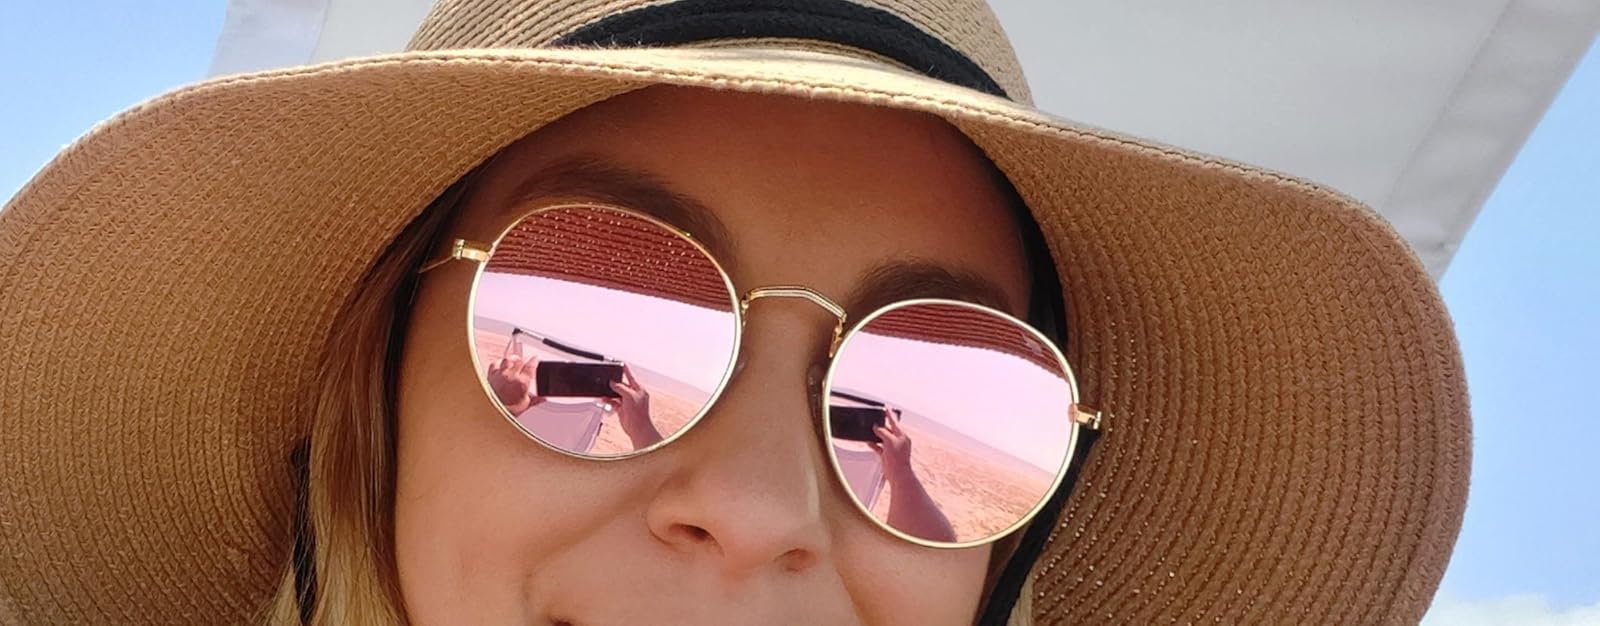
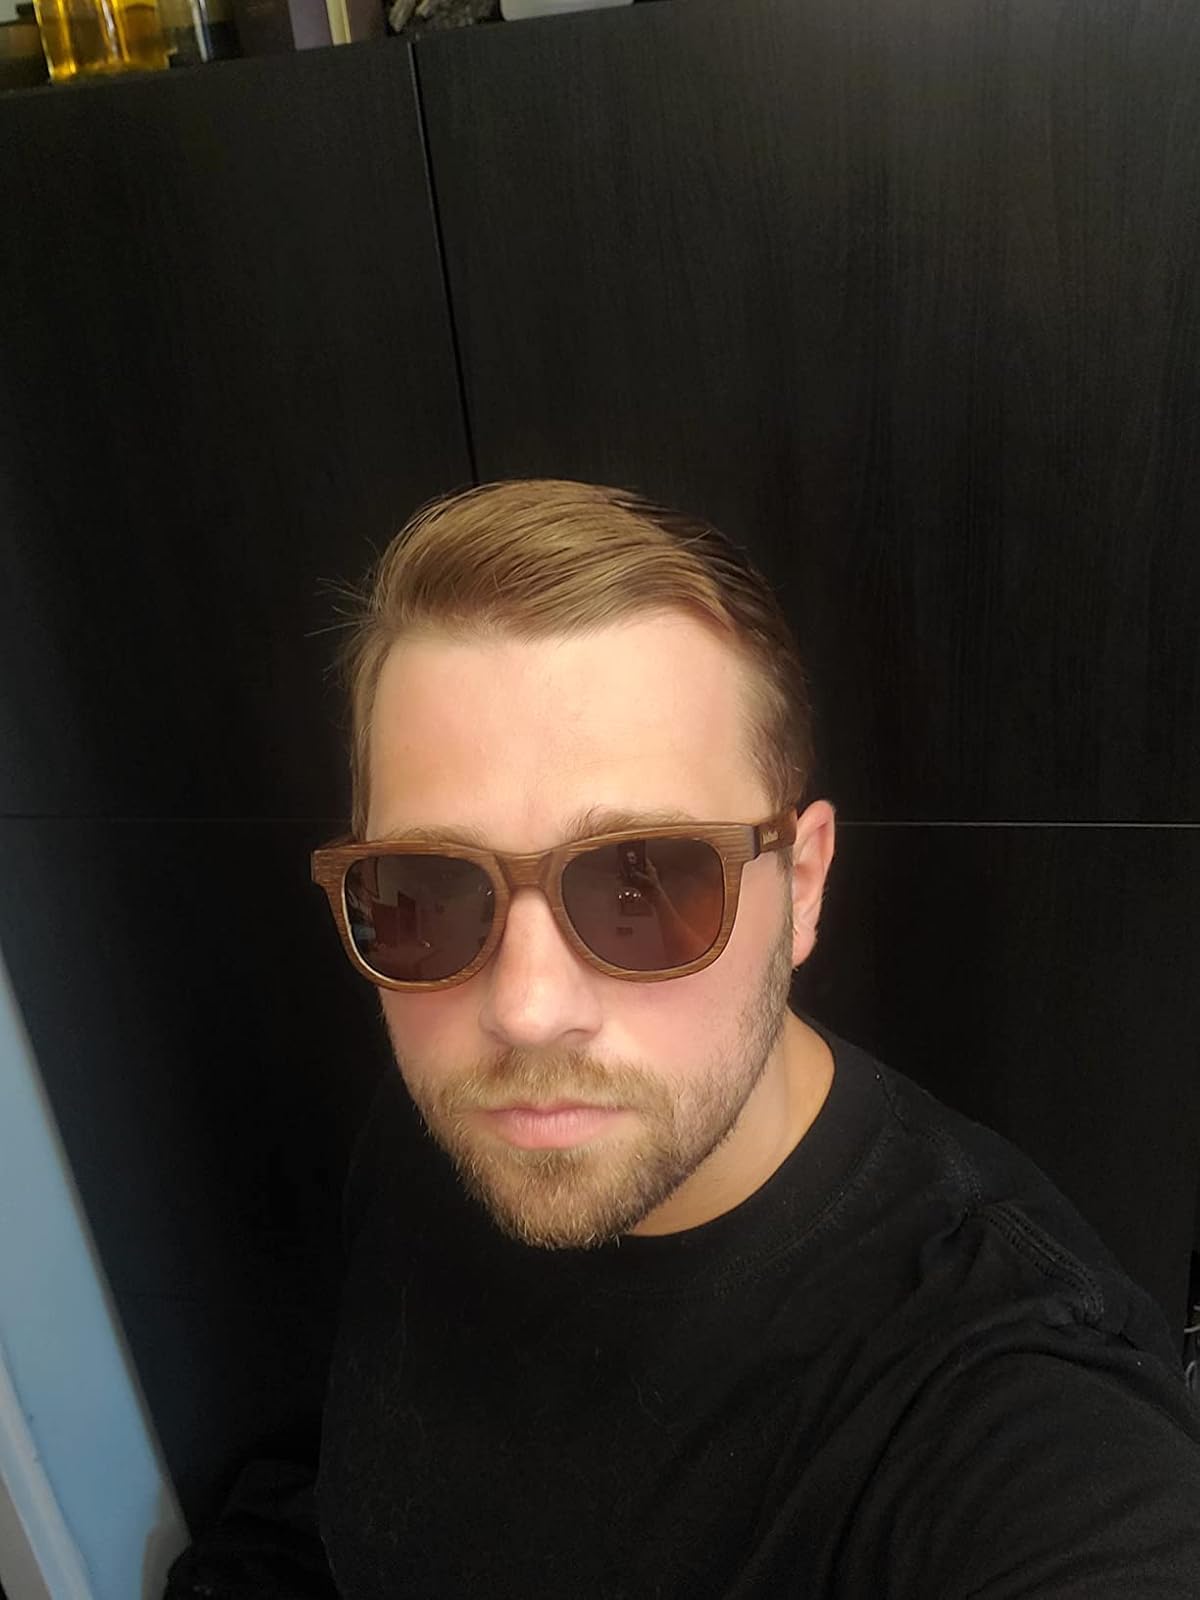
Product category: accessories_sunglasses
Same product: no